Burbank, California

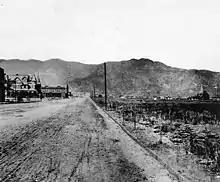
Olive Avenue in Burbank, 1889

When the area that became Burbank was settled in the 1870s and 1880s, the streets were aligned along what is now Olive Avenue, the road to the Cahuenga Pass and downtown Los Angeles. These were largely the roads the Native Americans traveled and the early settlers took their produce down to Los Angeles to sell and to buy supplies along these routes.